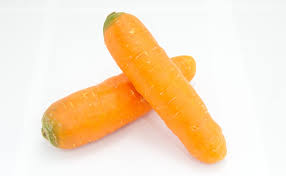
Label: trash